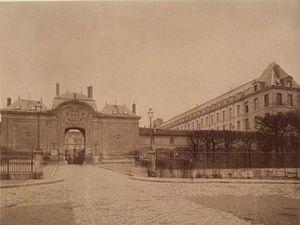
L'hôpital Bicêtre est un hôpital universitaire de la commune du Kremlin-Bicêtre dans le Val-de-Marne faisant partie de l'Assistance publique - Hôpitaux de Paris. Il est situé au 78 rue du Général-Leclerc sur le site de l'ancien hospice de Bicêtre fondé au XVIIᵉ siècle.
Cet article recense les monuments historiques du Val-de-Marne, en France.